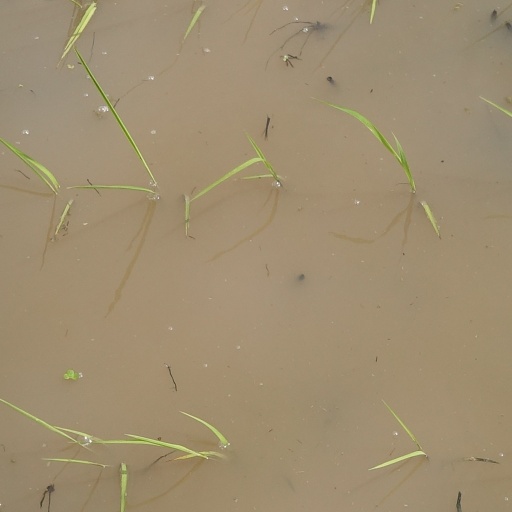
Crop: rice